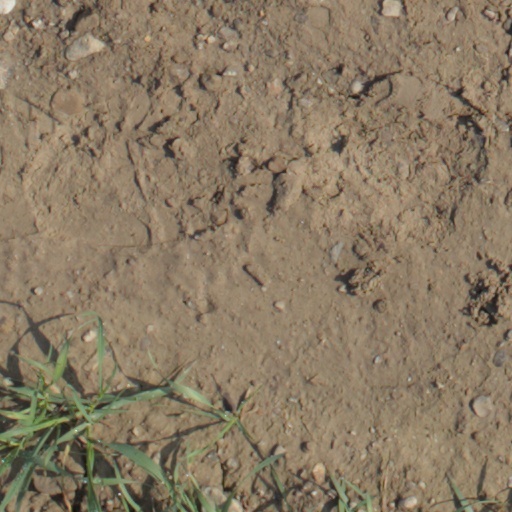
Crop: wheat